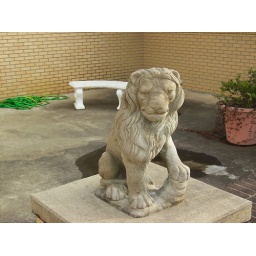
A lion spotted in the courhouse courtyard. Fiercly guarding justice.